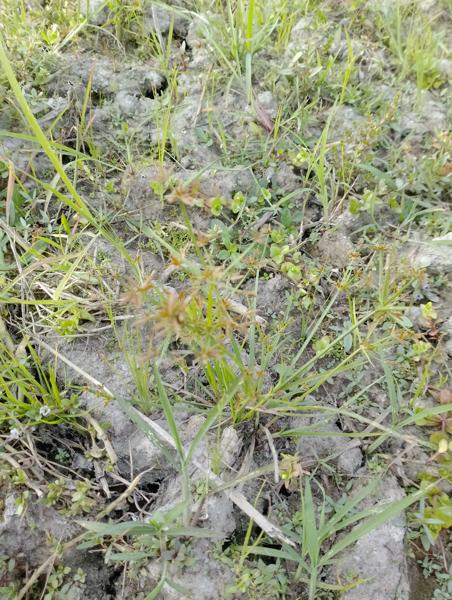
Weed species: Cyperus ochraceus